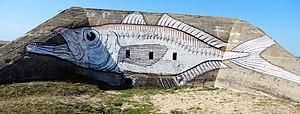
Plouhinec - Blockhaus du Sémaphore
Plouhinec [pluinɛk] est une commune française située au sud-ouest du département du Morbihan en région Bretagne. Elle appartient au canton de Pluvigner.